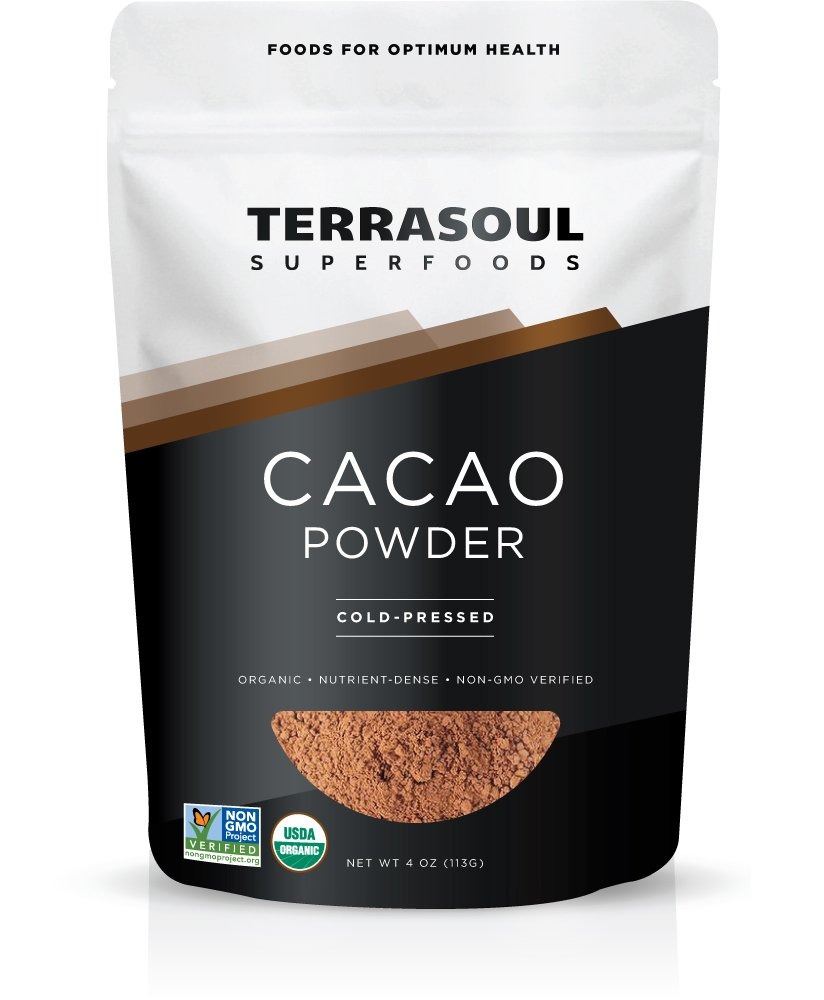
Item Name: Terrasoul Superfoods Organic Cacao Powder, 4 Ounces
Value: 4.0
Unit: Ounce

Price: 5.99